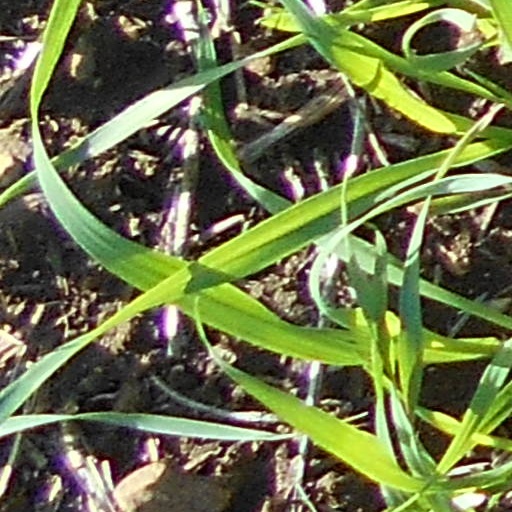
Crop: wheat